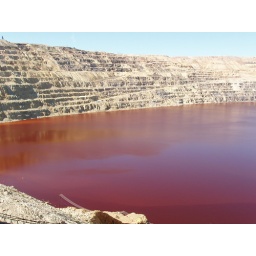
Berkley Pit in Butte, MT, with its red water and submerged buildings and power lines